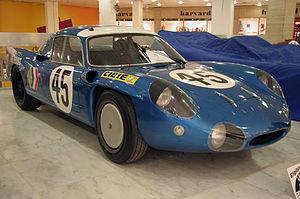
Alpine est un constructeur automobile français, propriété du groupe Renault.
Guy Verrier, né le 28 juillet 1928 à Salins-les-Bains et mort le 30 octobre 2019 au Mexique, est un ancien judoka, boxeur, catcheur et pilote automobile français, de rallye et sur circuits.
L'Alpine A210 est un prototype conçu pour courir en endurance. Elle était nommée à l'origine M66. Elle fait suite à une lignée de prototypes qui commence avec la M63.